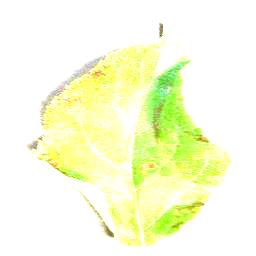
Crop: apple
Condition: cedar_rust